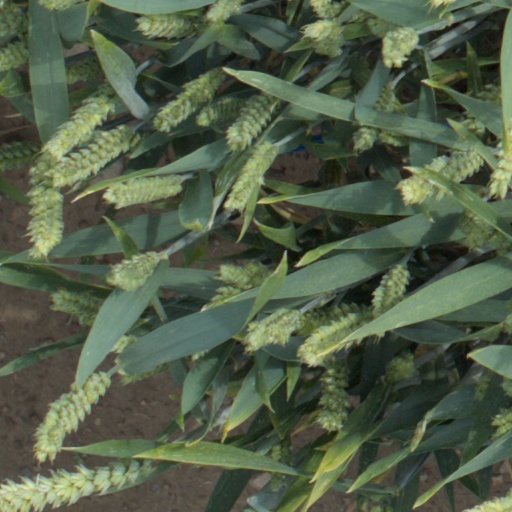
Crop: wheat